2009 Stanley Cup Final

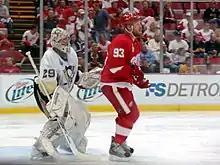
Fleury is screened by Franzen during game five

Detroit gained a huge boost in game five, as star two-way player Pavel Datsyuk played for the first time in the series after returning from a foot injury. The Penguins were the team that began the match with energy, dominating the first five minutes, and producing a variety of chances from the Evgeni Malkin–Ruslan Fedotenko–Maxime Talbot line. However, the Red Wings rallied around a rejuvenated Datsyuk to take over the game midway through the period. Datsuyk's skating allowed Detroit to score at 13:32 of the period, as he fed a pass to Daniel Cleary during a three-on-three transition play. Cleary used Penguins' defenceman Brooks Orpik as a screen as he shot the puck past goaltender Marc-Andre Fleury. The Penguins began to unravel in the second period, committing five minor penalties in the frame. This undisciplined hockey allowed Detroit to score three power play goals and one marker that occurred seconds after a penalty had expired.